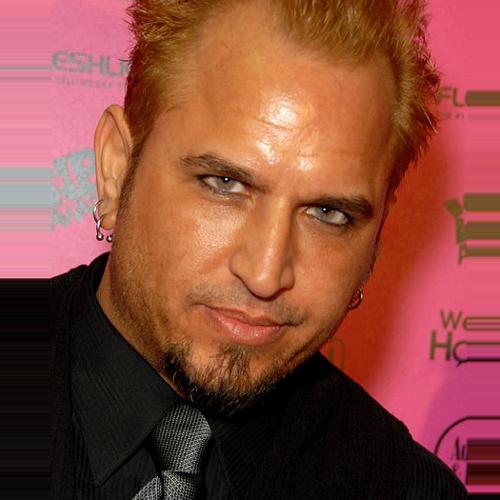
Age: 36